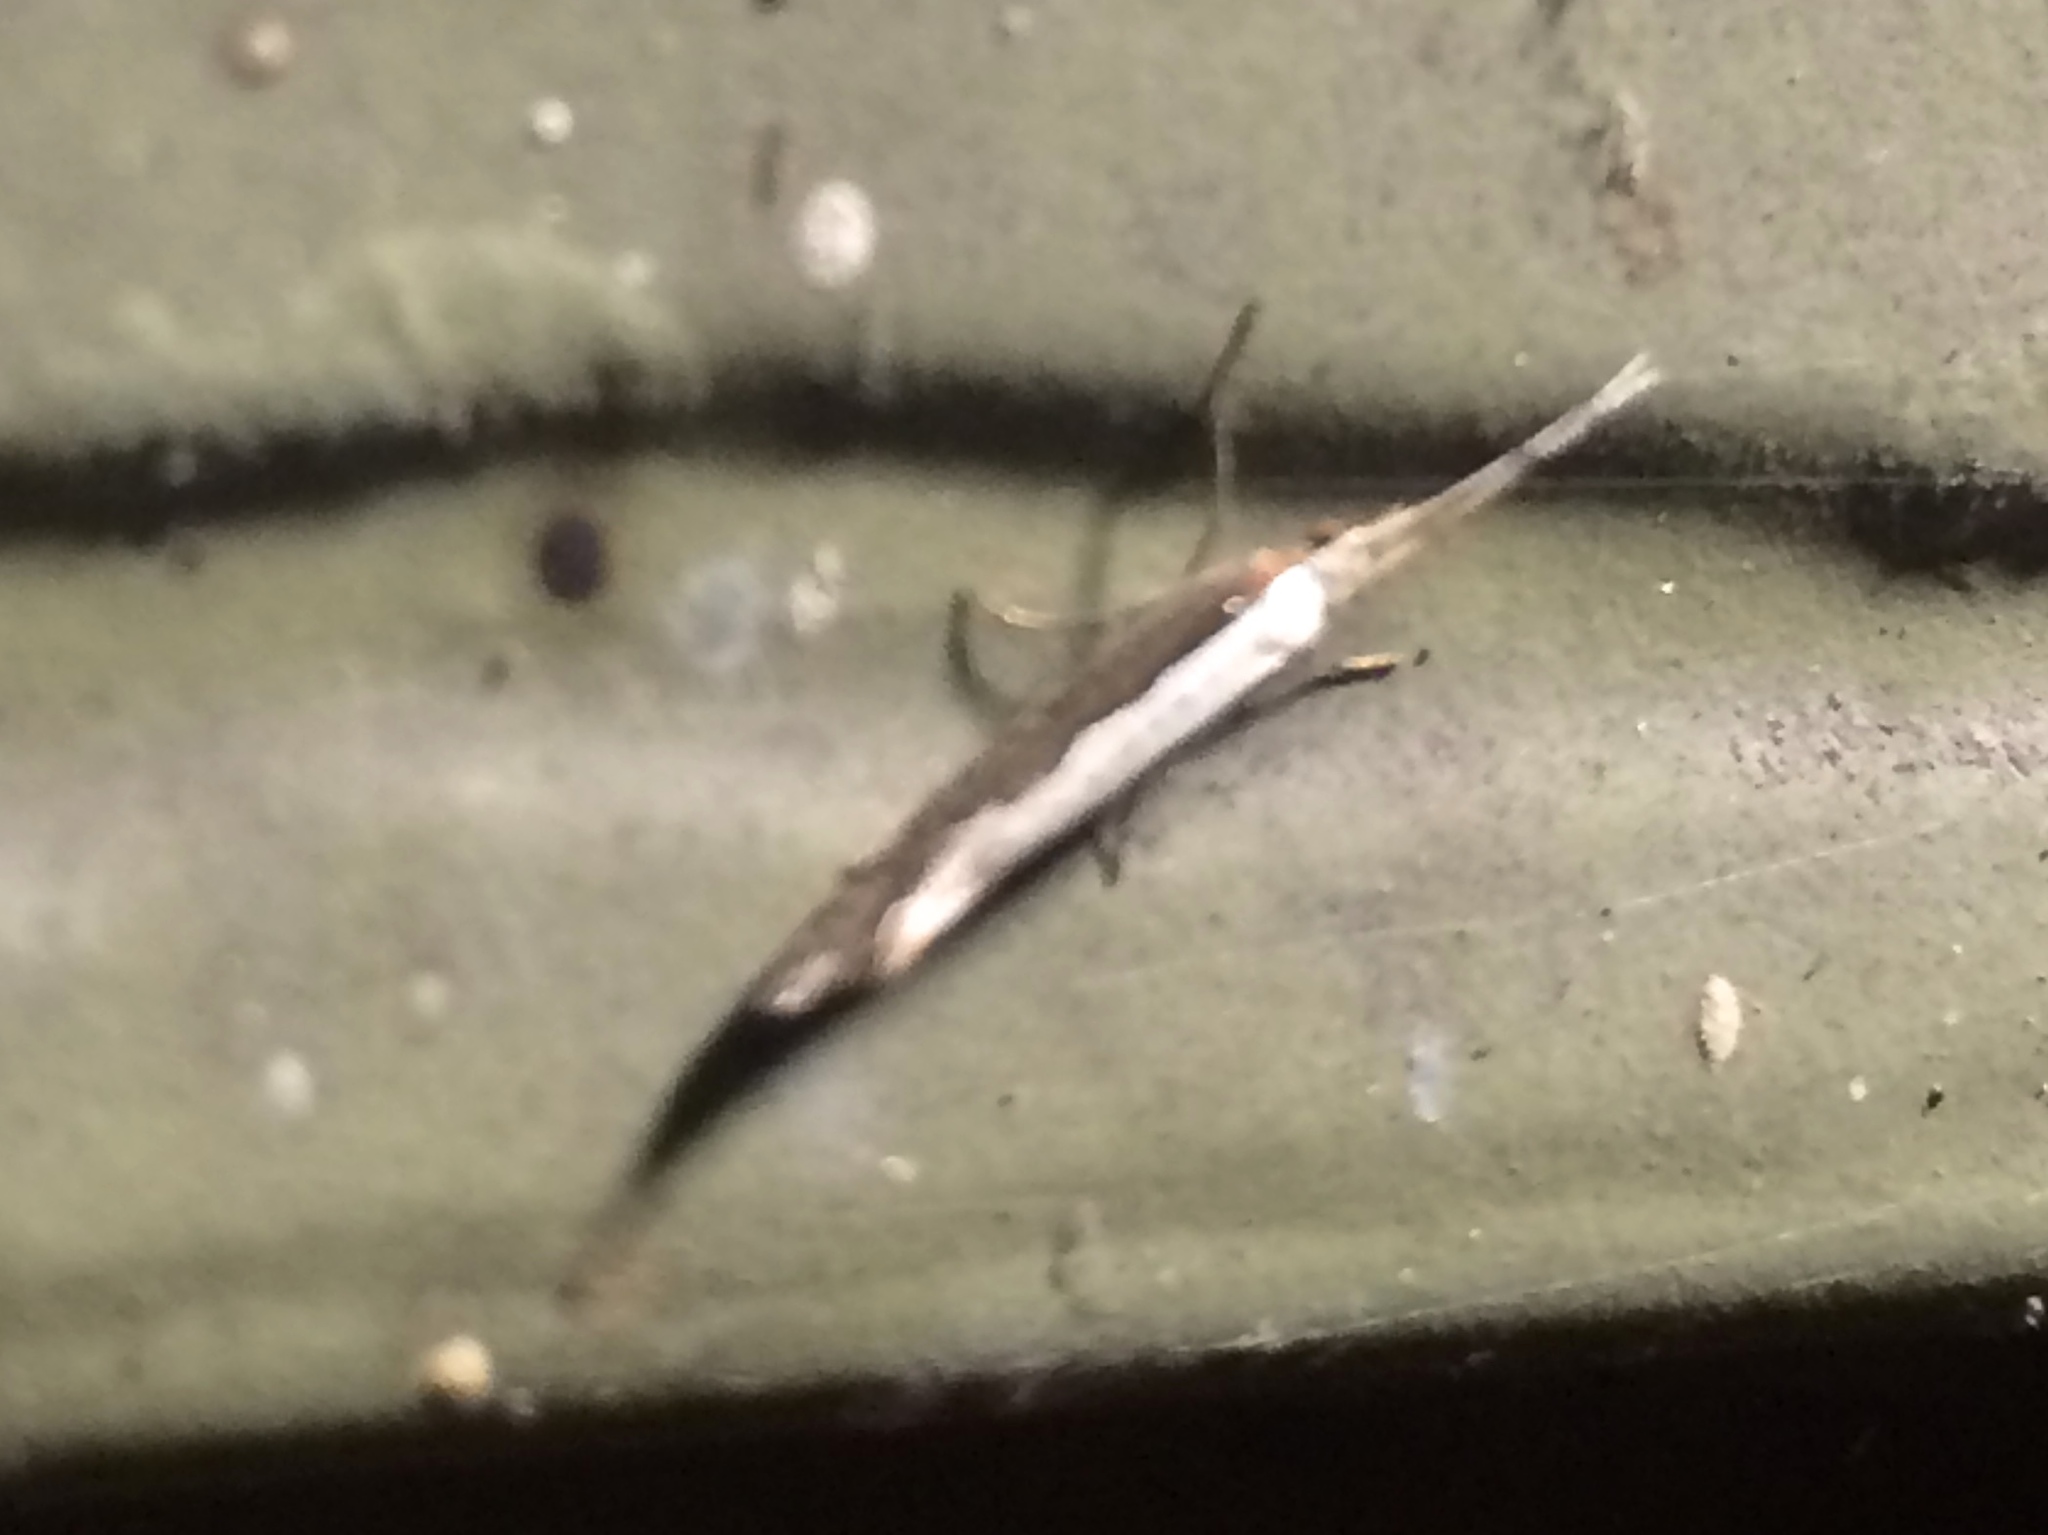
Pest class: diamondback_moth